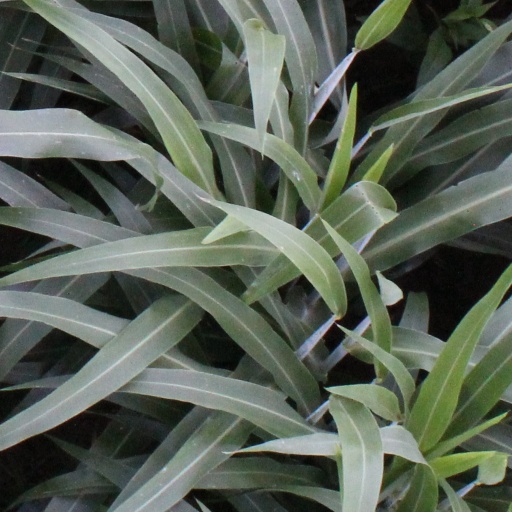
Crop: sorghum